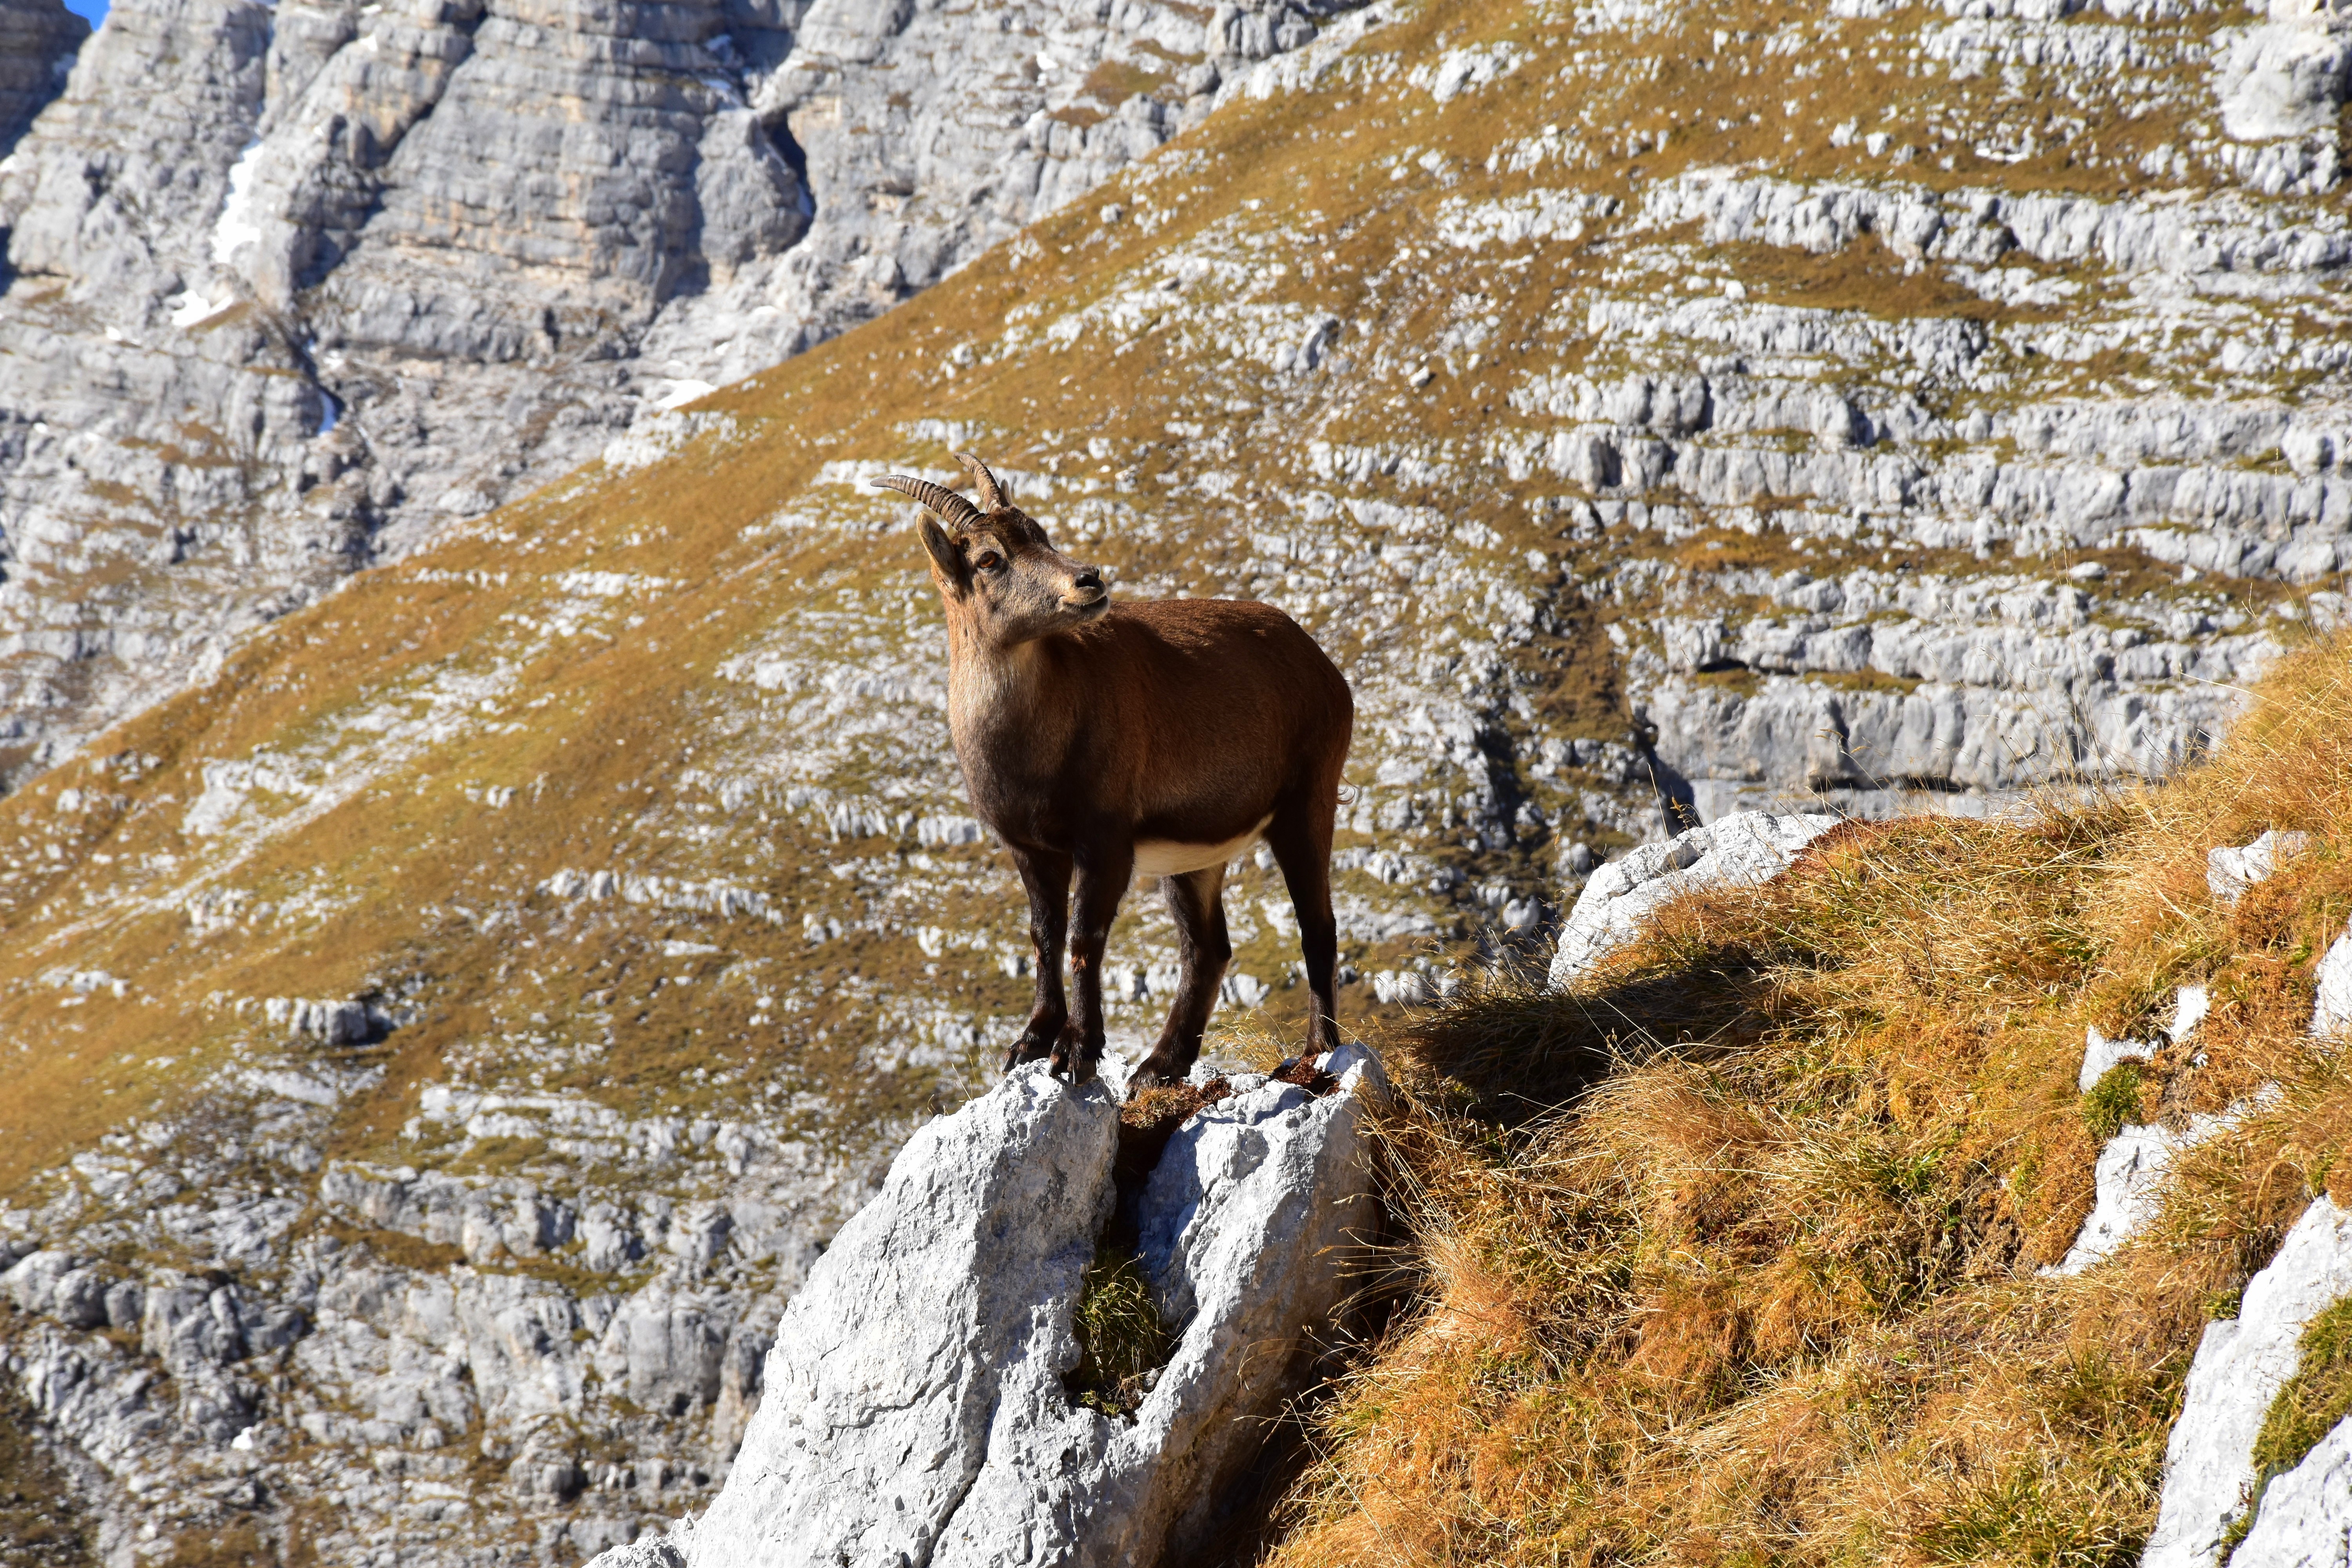
wilderness, mountain, mountain range, wildlife, mammal, fauna, mountain goat, goats, ram, granite, strength, loner, chamois, pack animal